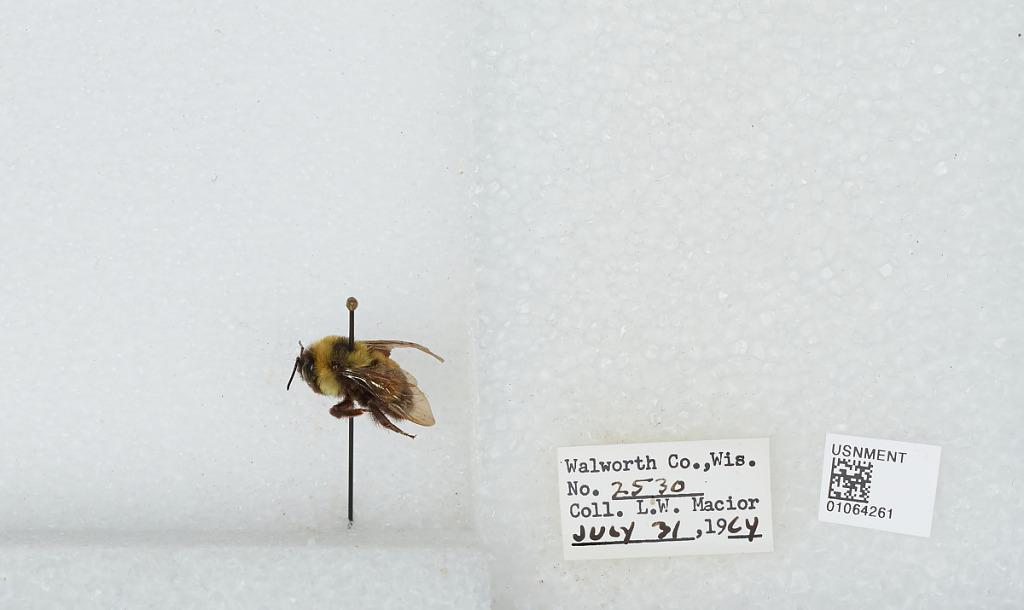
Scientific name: Bombus (Bombus) affinis Cresson
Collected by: L. Macior
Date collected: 1964-7-31
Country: United States
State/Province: Wisconsin
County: Walworth
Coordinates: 42.67, -88.54